Ford Thames 307E

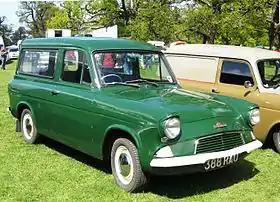
1962 Thames 307E 5 cwt van

The Thames 307E is a small panel van launched by Ford UK in June 1961 and based on the recently introduced Ford Anglia 105E. It replaced the Thames 300E and, like its predecessor it was marketed as the Thames 5 cwt or the Thames 7 cwt van. These names defined, in Imperial measurements, the recommended maximum load weights (approximately equivalent to 250 and 350 kg respectively) of the vehicles. Advertised load space was including beside the driver.